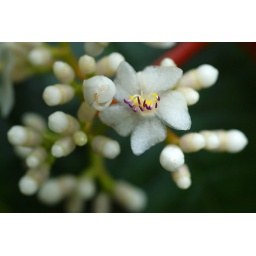
Closeup of the cute white melastome flowers. Grown by the Conservatory of Flowers, San Francisco